Darío Yazbek Bernal

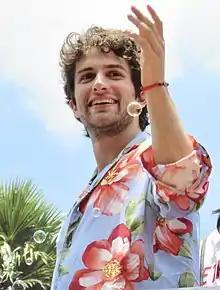

Darío Yazbek Bernal (born 30 November 1990) is a Mexican actor, known for playing Julián in "The House of Flowers" on Netflix.